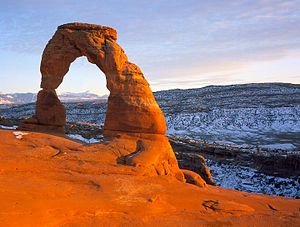
Nationalparker i USA / Nationalparker
I USA er der 58 beskyttede naturområder områder, kendt som nationalparker, der administreres af National Park Service, en styrelse under landets Indenrigsministerium. Oprettelse af nationalparker vedtages ved lov af Kongressen.